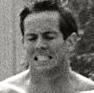
Age: 22